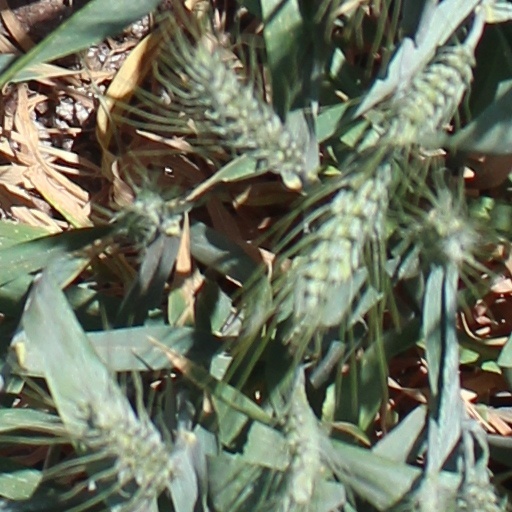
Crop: wheat